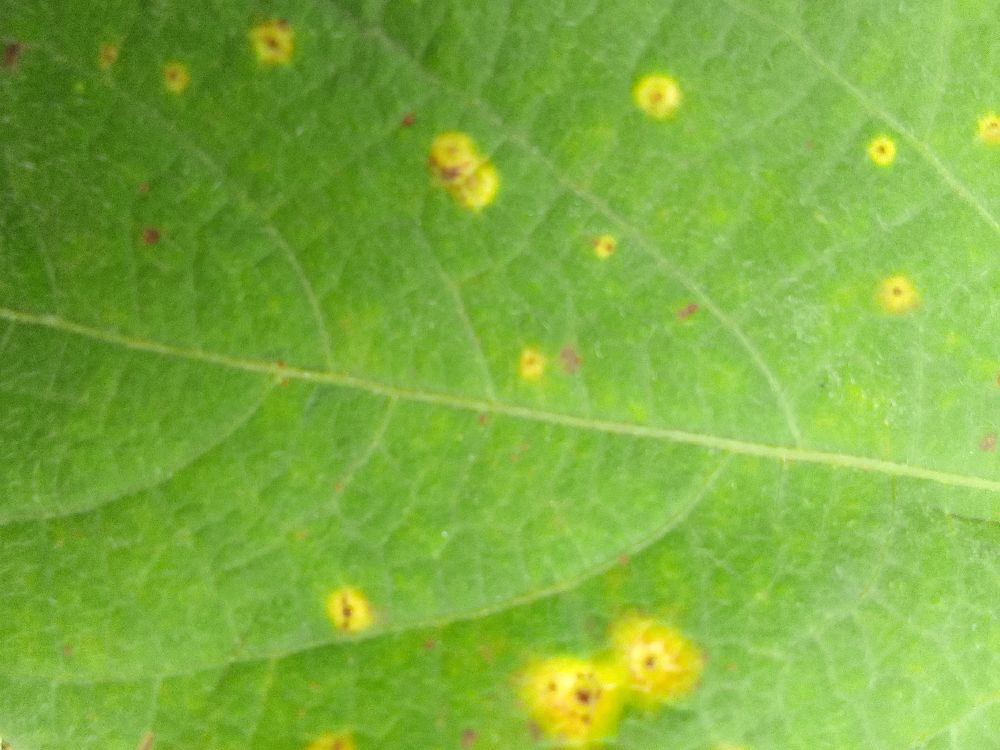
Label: rust